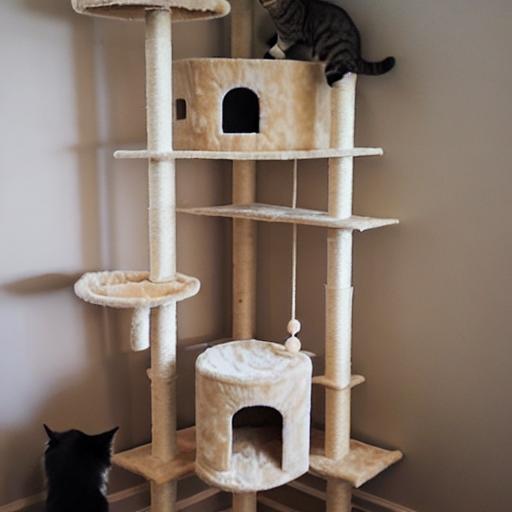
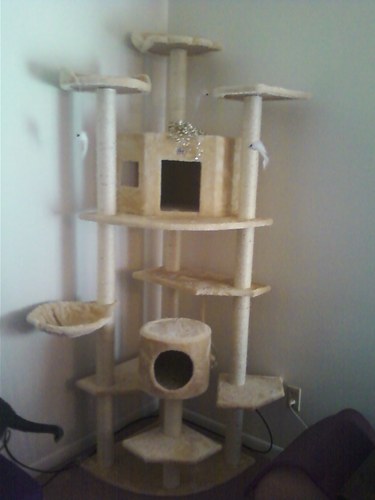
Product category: items_cat tree
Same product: no